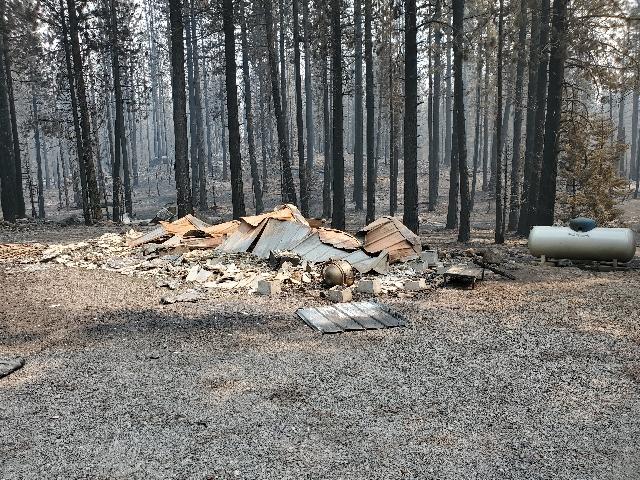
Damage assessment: destroyed